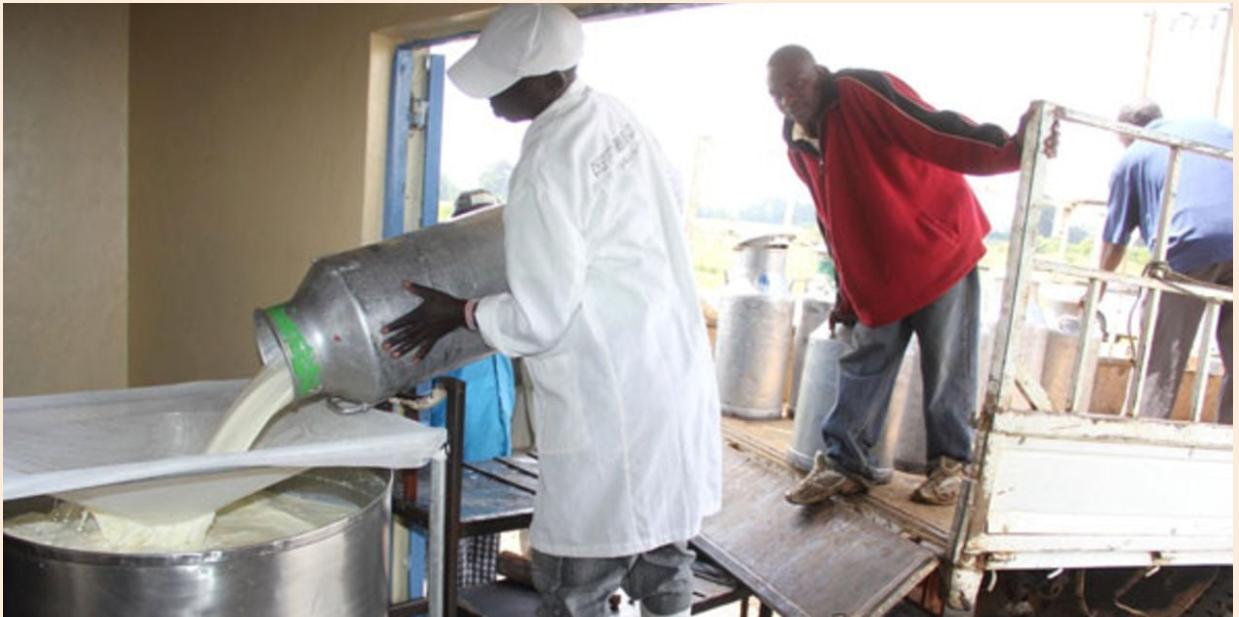
Watu watatu, wawili wakionekana kuwa juu ya gari wakiwa na magaloni mmoja akiwa amevaa ovaloli anayamimina maziwa. Huku kunaonekana kuwa sehemu ambapo maziwa huuzwa na hata kuwekwa.